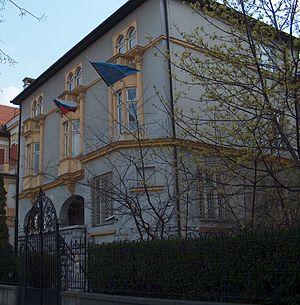
Ambassade de Slovaquie - Budapest
La Slovaquie, en forme longue la République slovaque, en slovaque : Slovensko et Slovenská republika, est un pays situé en Europe centrale, au cœur de l'Europe continentale et à l'est de l'Union européenne, dont elle est membre depuis 2004. Ses pays frontaliers sont la Pologne au nord, l'Ukraine à l'est, la Hongrie au sud, l'Autriche à l'ouest et la Tchéquie à l'ouest-nord-ouest. Du 28 octobre 1918 au 21 mars 1939, puis du 4 avril 1945 au 31 décembre 1992, elle a fait partie de la Tchécoslovaquie.